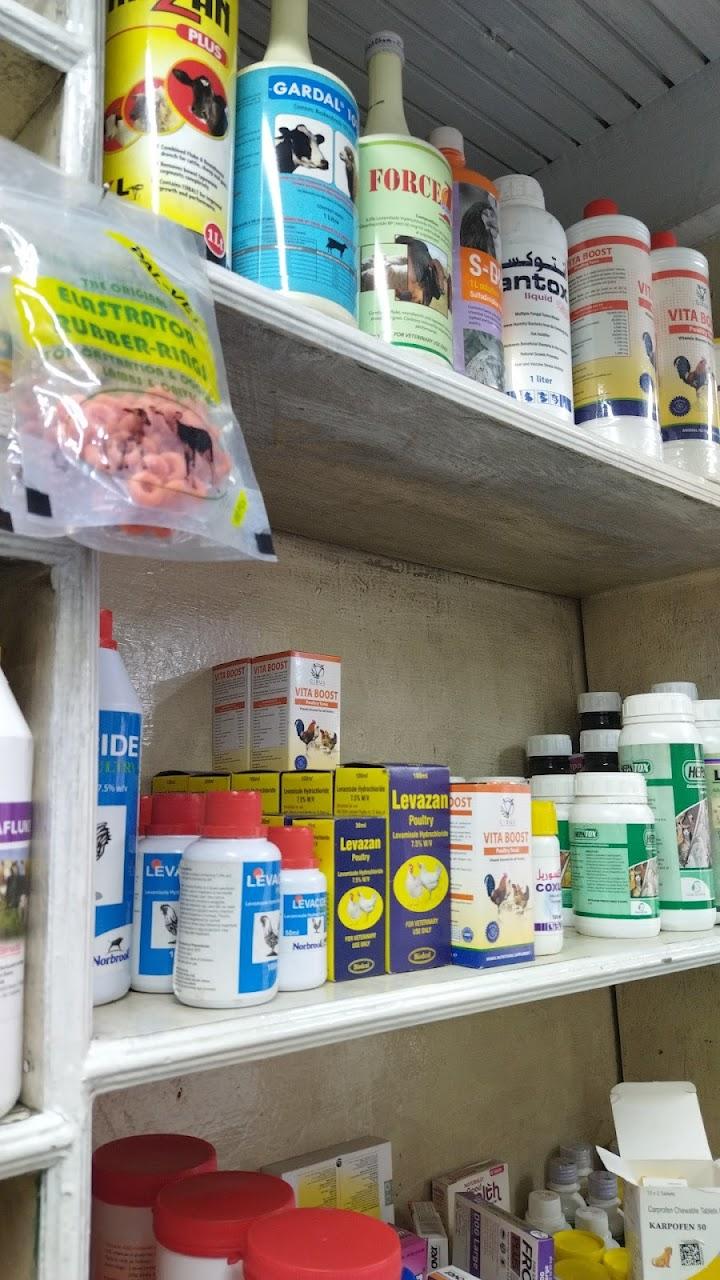
Vyumba vya kabati lililotengenezwa kwa mbao na kupakwa rangi nyeupe likiwa na maboksi na chupa zenye dawa kwa ajili ya kutibu magonjwa ya mimea na wanyama.